Avik Bhattacharya

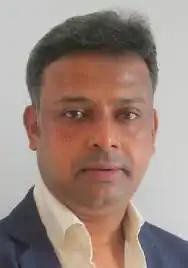

Avik Bhattacharya (born 1976) is a professor at the Centre of Studies in Resources Engineering, Indian Institute of Technology Bombay, Mumbai, India. He has been working in the field of radar polarimetry theory and applications for more than a decade. His main focuses on the use of synthetic aperture radar (SAR) data for land use classification, change detection and qualitative and quantitative biophysical and geophysical information estimation.